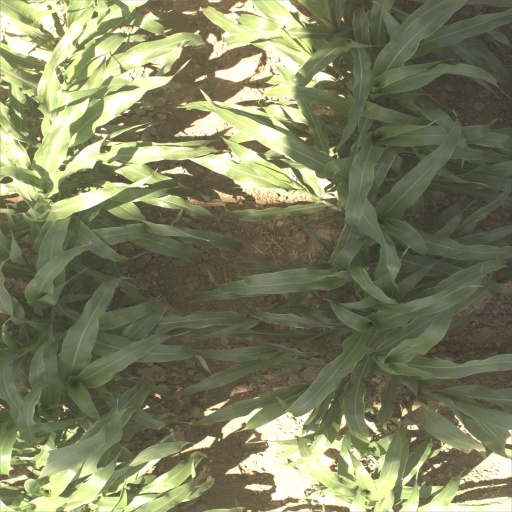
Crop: sorghum